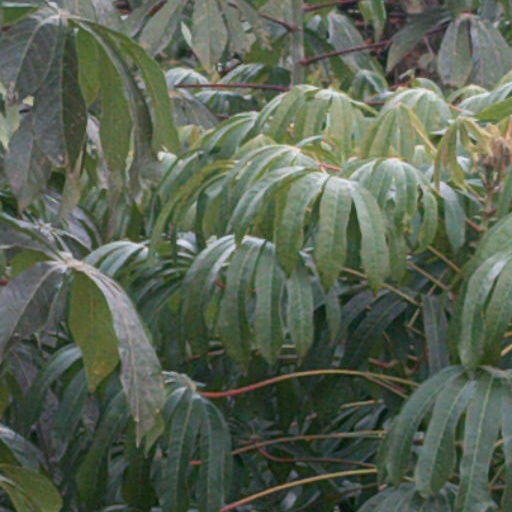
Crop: cassava